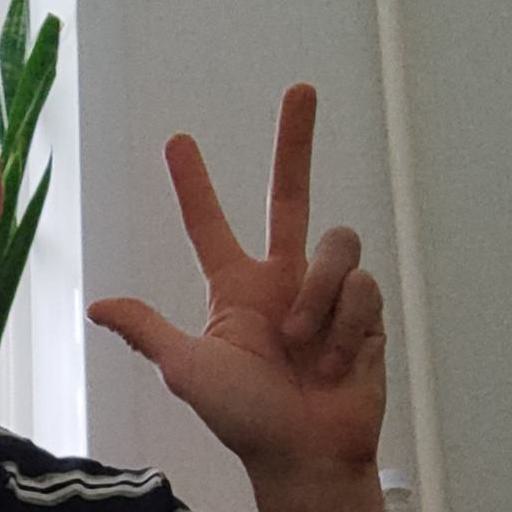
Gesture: three2